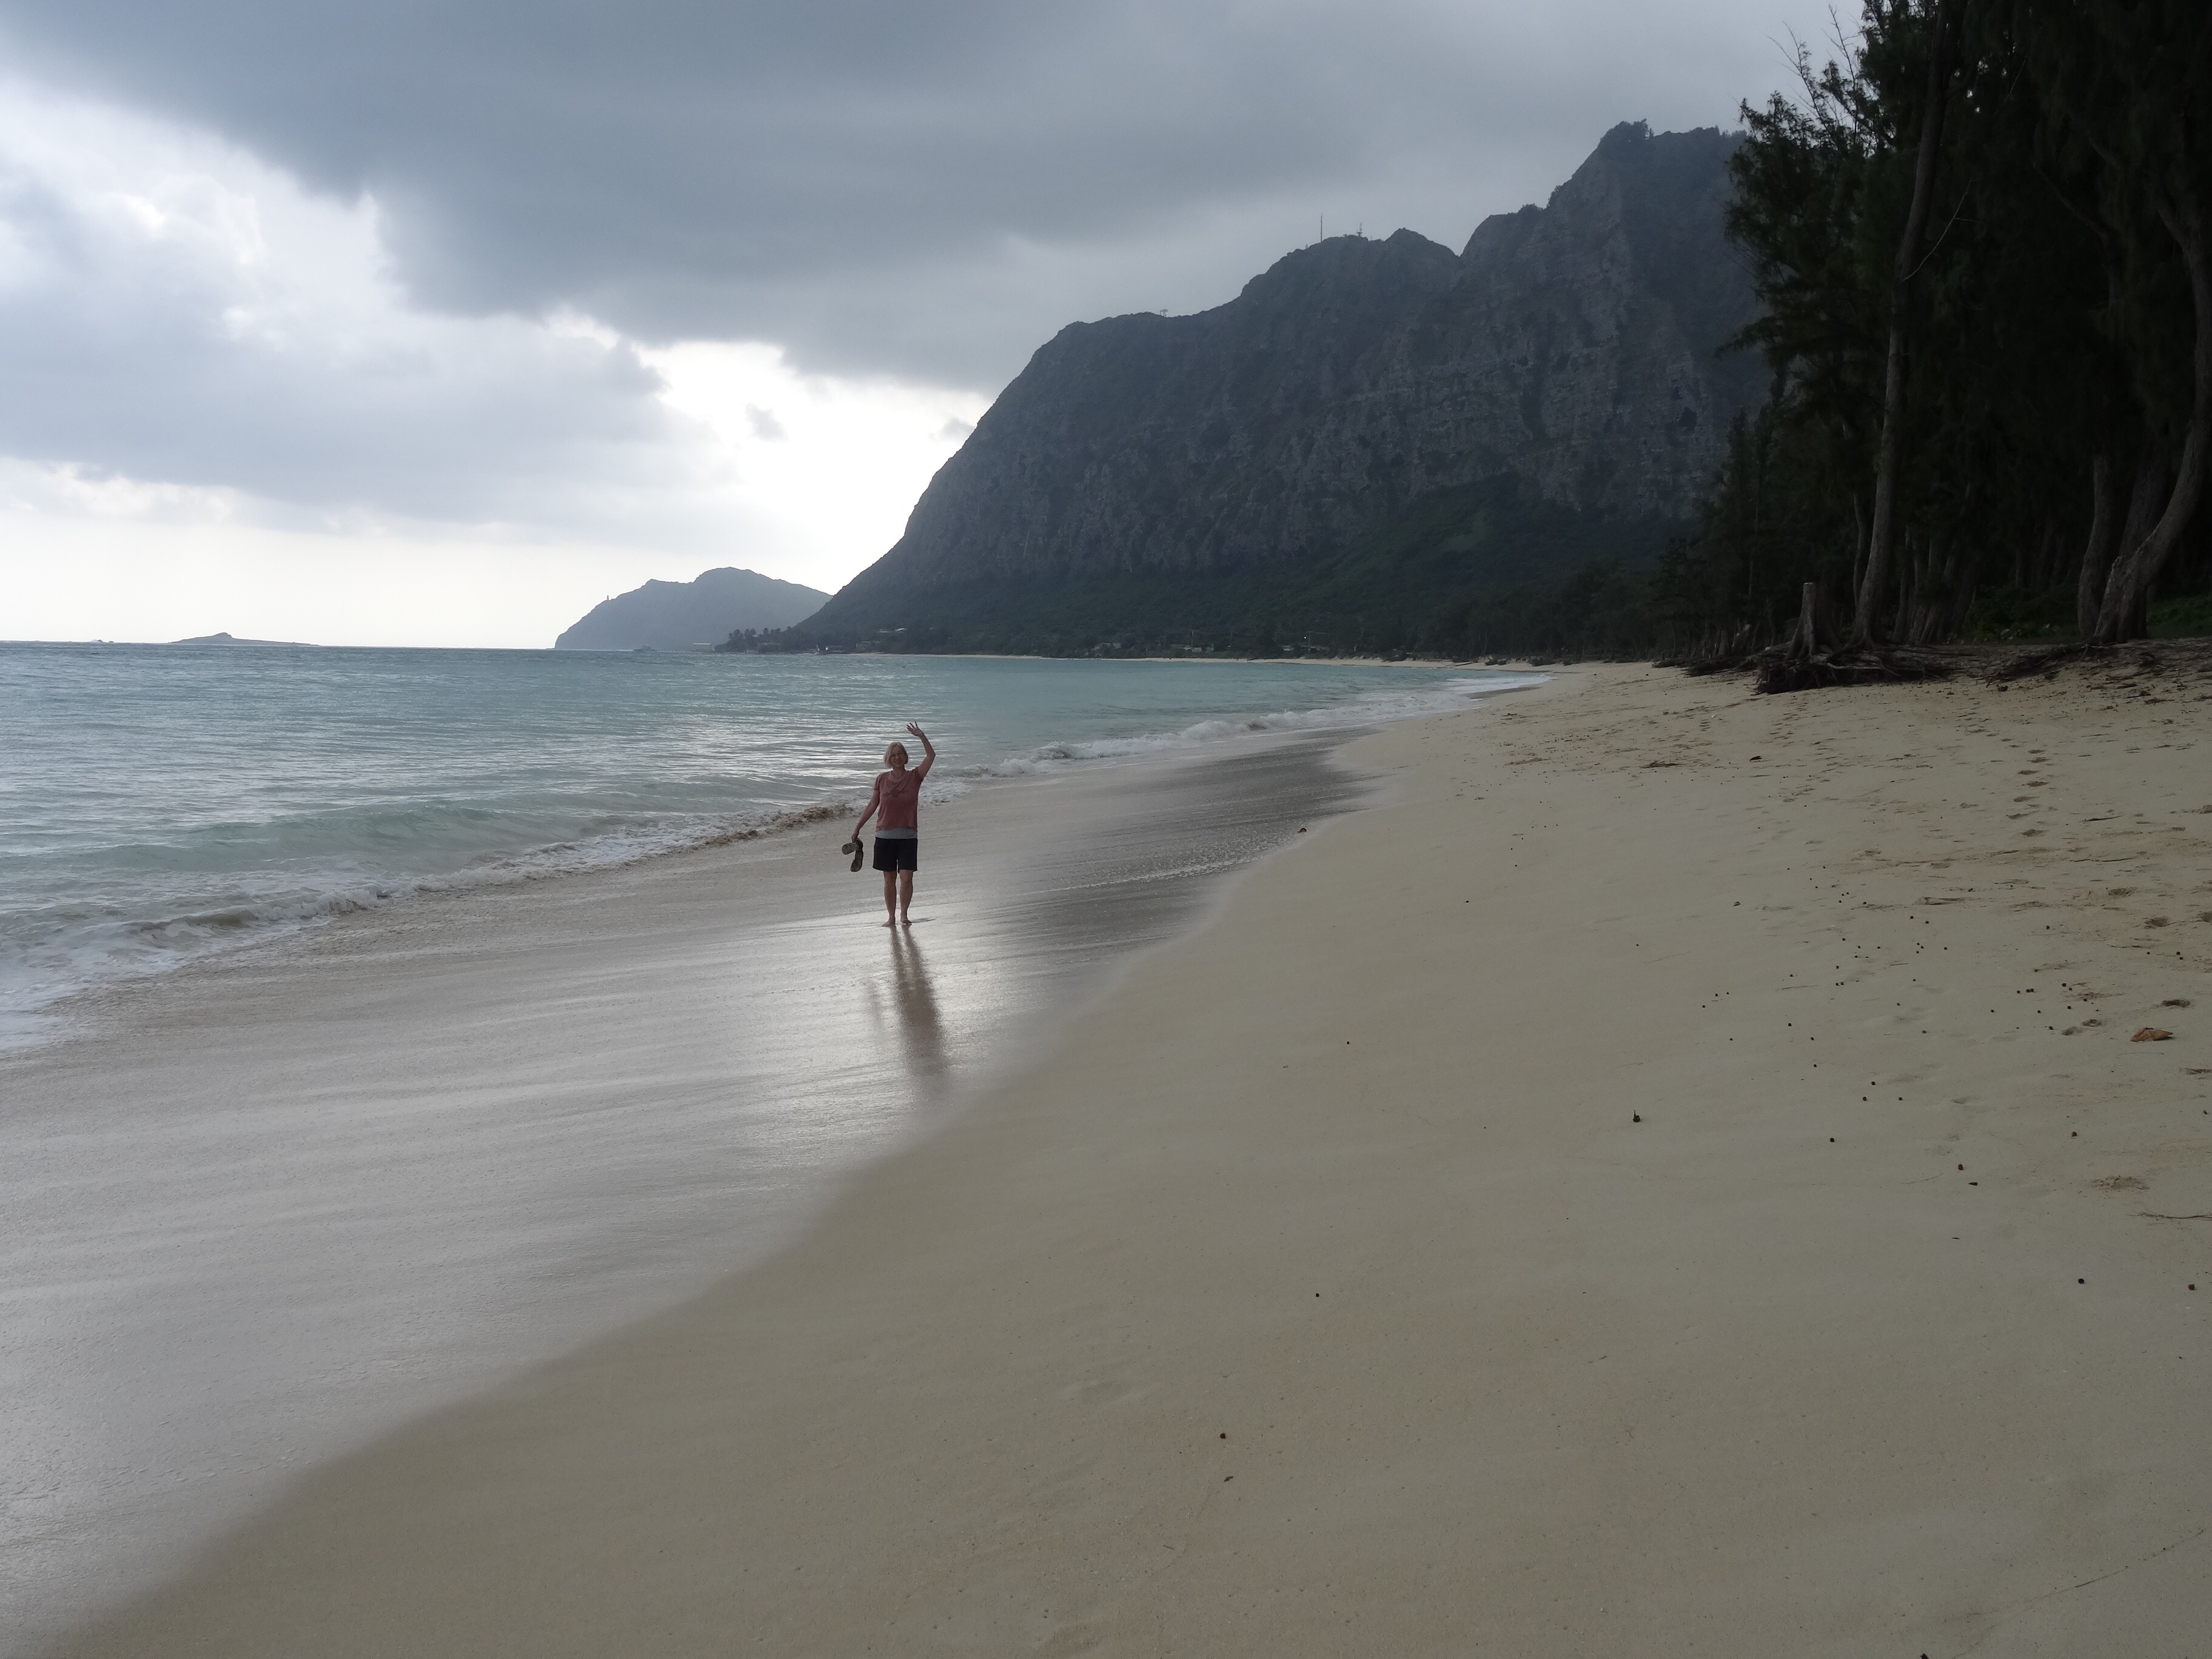
beach, sea, coast, sand, ocean, person, woman, shore, wave, cliff, holiday, bay, hawaii, lonely, terrain, body of water, holidays, oahu, atmospheric, back light, wind wave